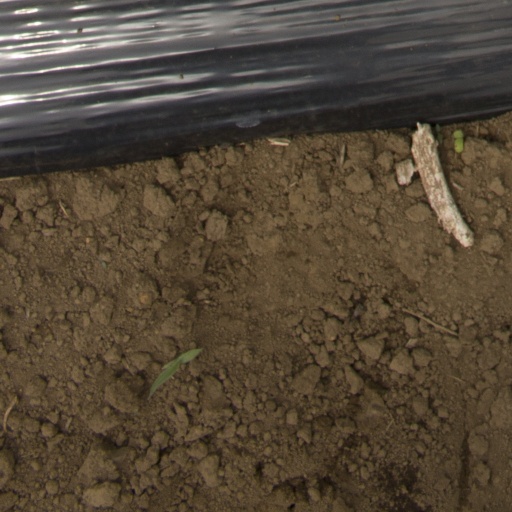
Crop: Jerusalem artichoke